Udhauli

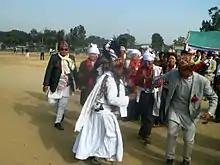
Udhauli celebration by Kirat people

Udhauli festival is celebrated by all Kirat people. It is believed that from this day the winter season starts. So people, birds, and animals migrate from cold regions to warmer regions. It's mainly celebrated in the eastern region of Nepal by dancing an exotic dance called Sakewa or commonly known as "Sakela". The dance is very popular in Nepal and is performed by dancing harmoniously in a circle with the beat of Dhol/drum, Jhyamta/cymbals etc. Sakela's dance steps were passed down from ancestor that had been copied from the life style of animals and their behaviors.